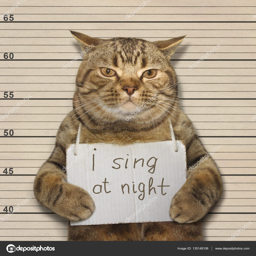
the funny cat likes to sing at night -- stock photo #